Personal transporter

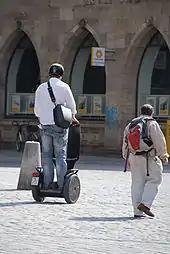
Segways in Germany have a red tail light and a vehicle registration plate

Massive usage of Segways, as well as restrictions, are still limited to the area of the broader centre of Prague.